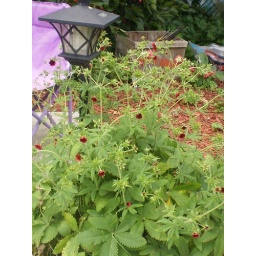
these are the flowers at my Ginga's house (taken by a 4 year old)